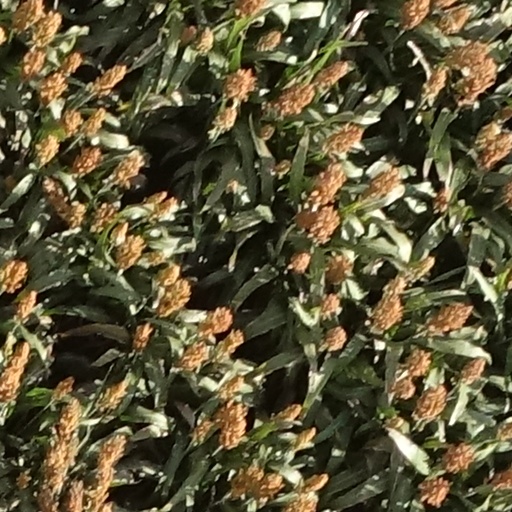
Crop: sorghum